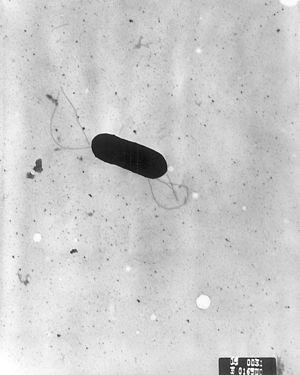
Listeria monocytogenes est une bactérie à Gram positif, du genre Listeria, division des Firmicutes, qui doit son nom à Joseph Lister.
La listériose est une maladie bactérienne qui affecte de nombreuses espèces animales et qui est causée par la Listeria monocytogenes.